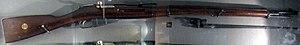
Le Mosin-Nagant, est un fusil militaire à canon rayé, à répétition manuelle, avec chargeur de cinq cartouches, utilisé par les forces armées de la Russie impériale, puis par l’Union soviétique et les différents pays du bloc de l'Est.